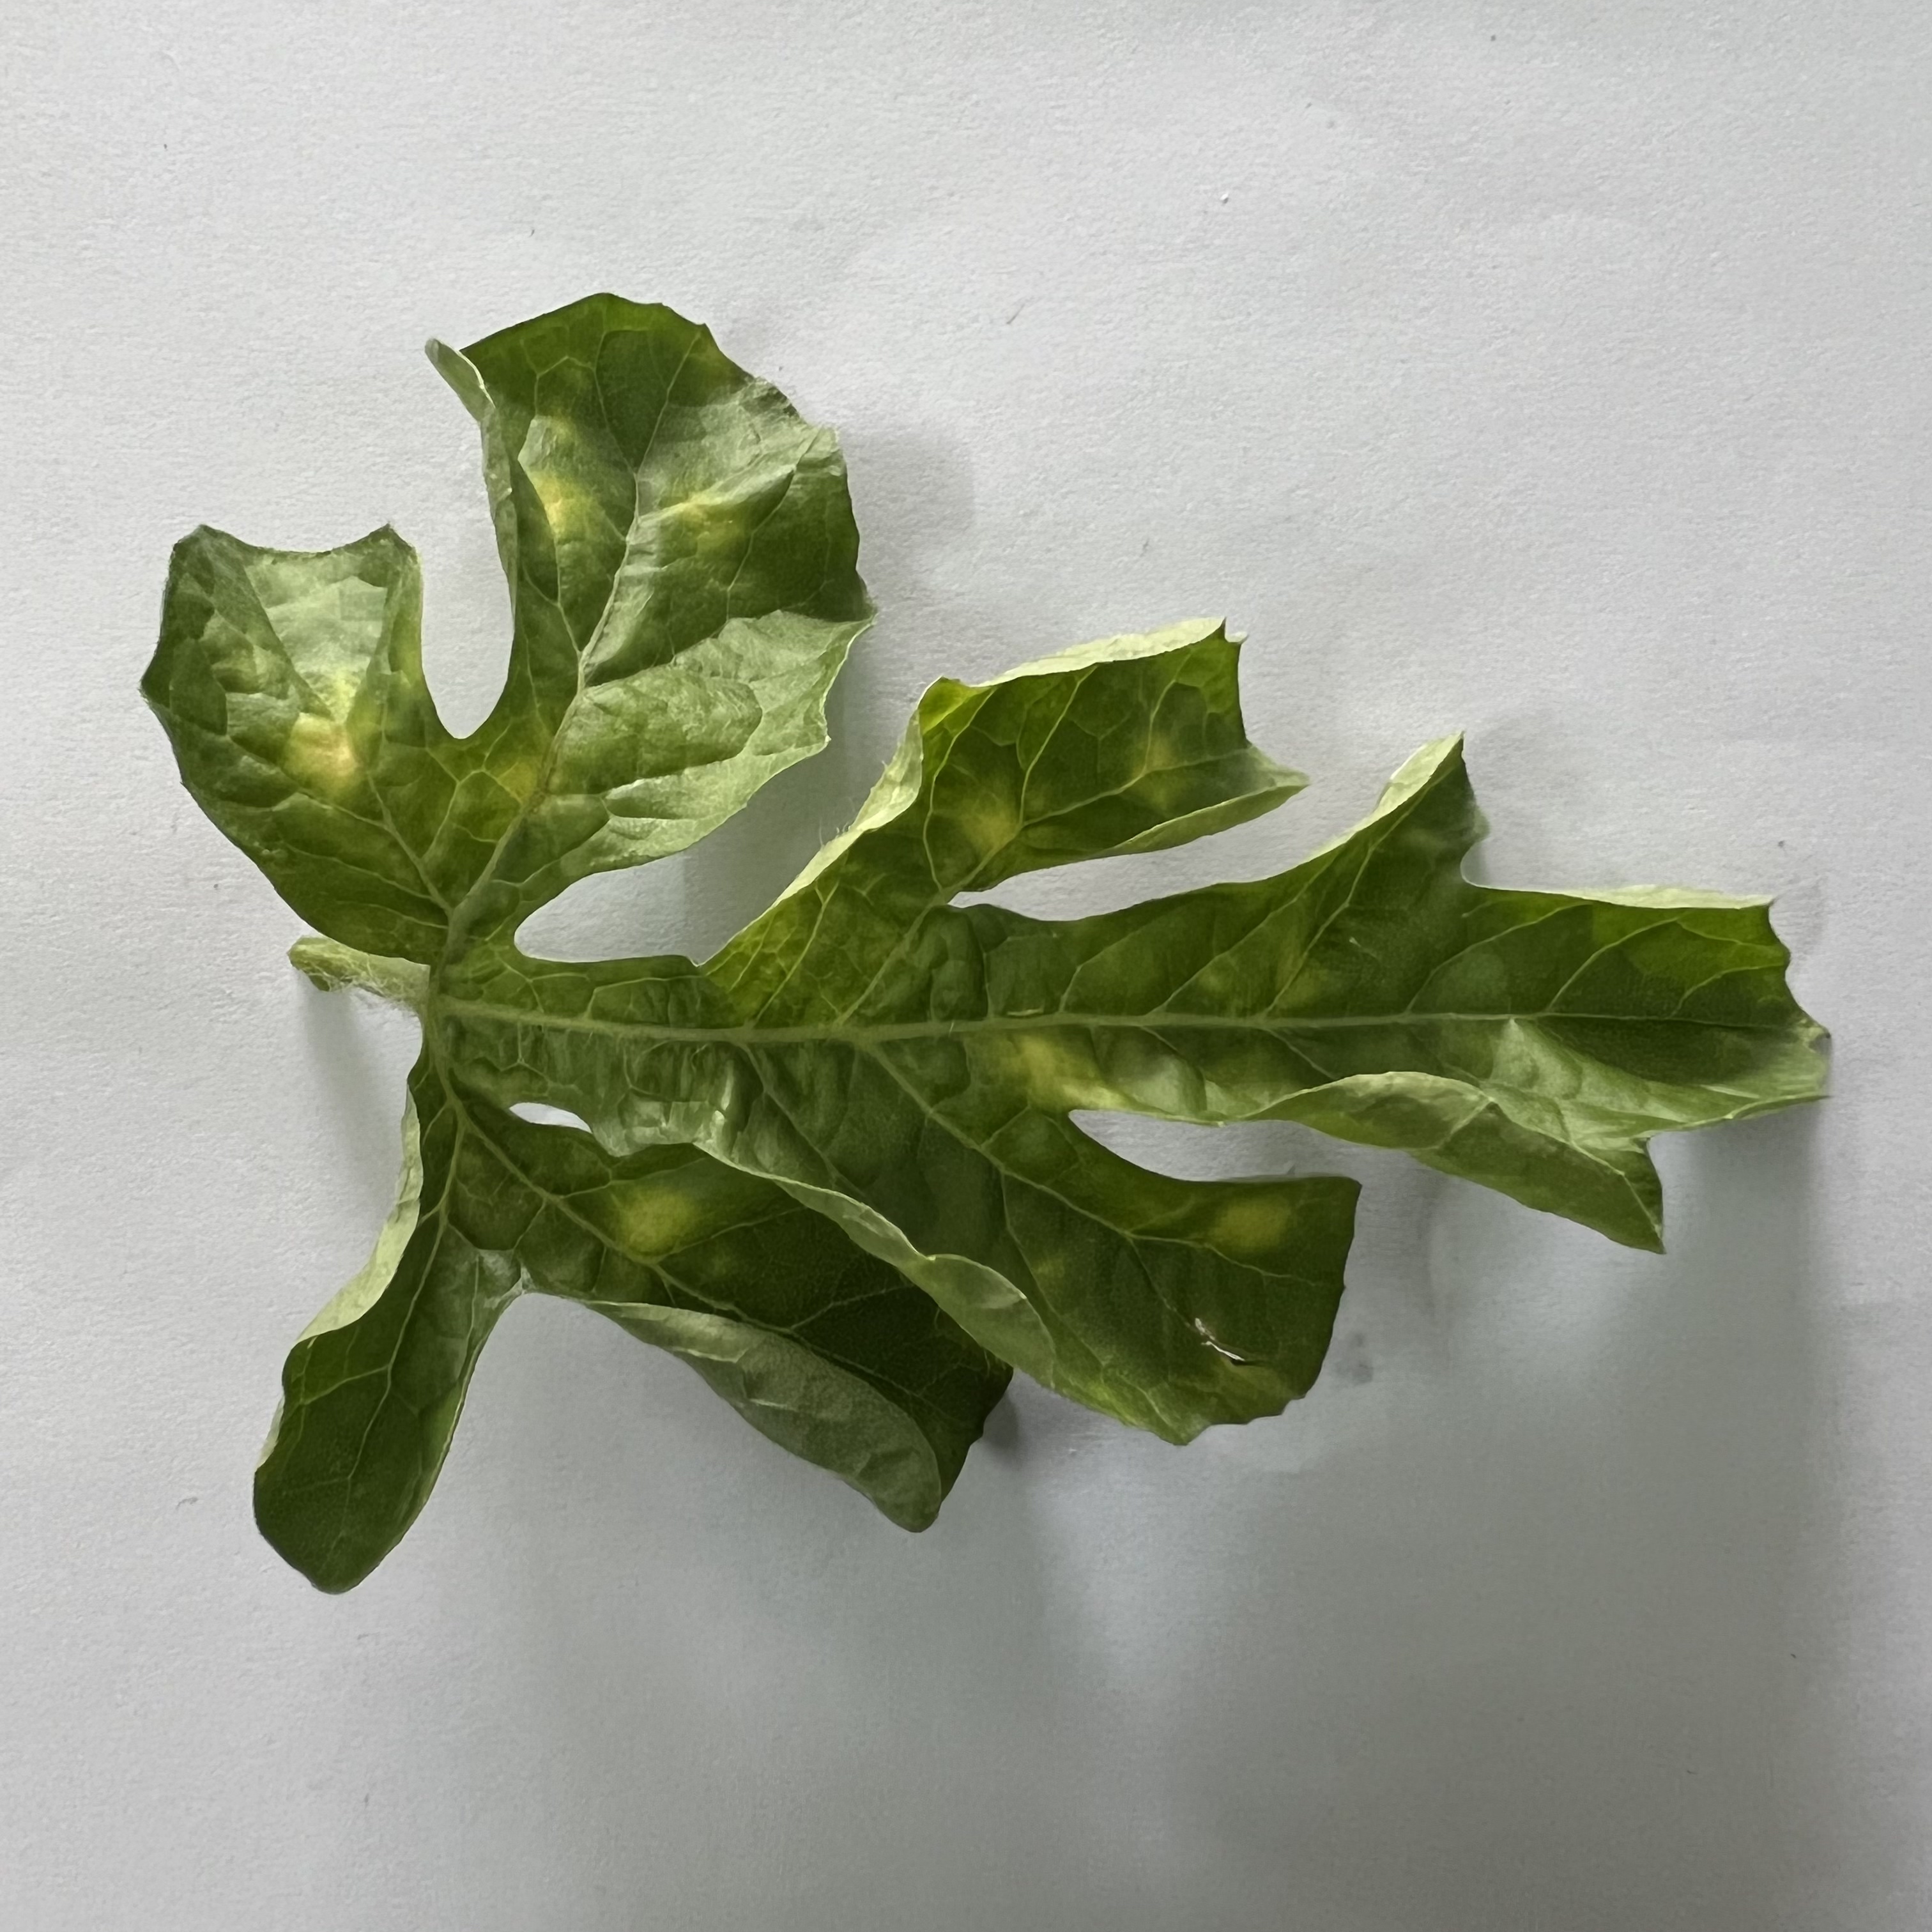
Label: Mosaic_Virus